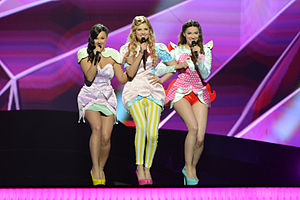
Barbara Dex Award / Vindere
Moje 3 - Vinder i 2013 for Serbien
Barbara Dex Award er en årlig pris som kårer den værste klædt kunstner i årets Eurovision Song Contest. Det er opkaldt efter Barbara Dex, som repræsenterede Belgien i 1993 konkurrencen, og er blevet tildelt af fansiden House of Eurovision siden 1997..